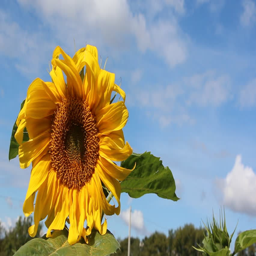
sunflower shaking on wind against the background of the blue sky and clouds